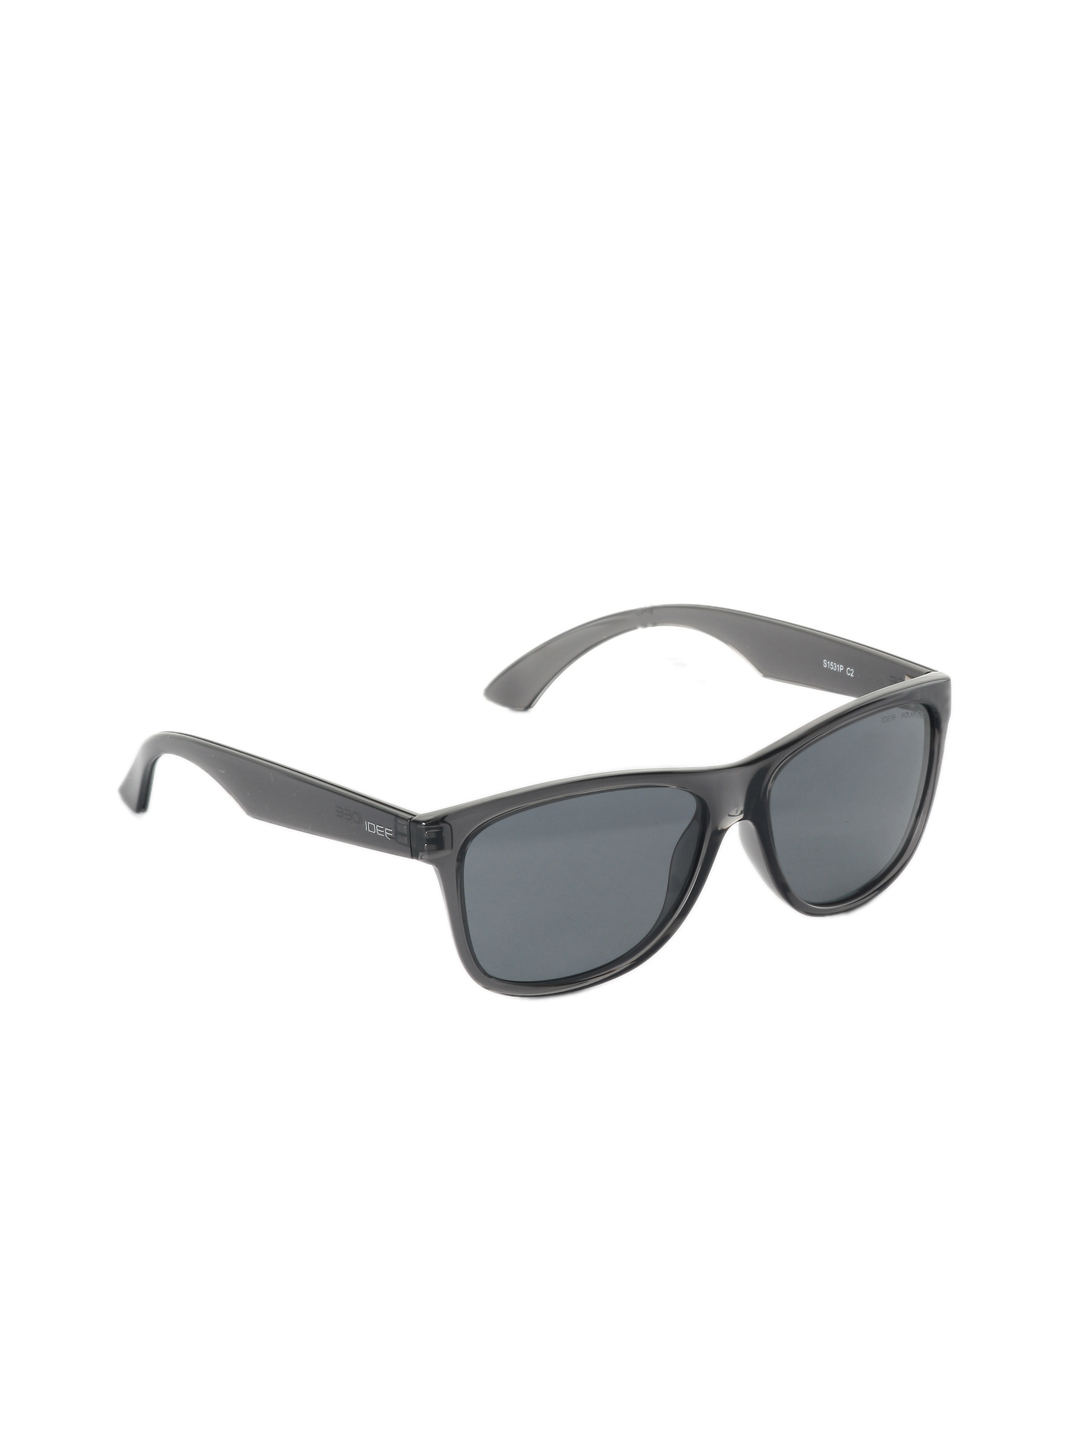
Idee Men Grey Sunglasses
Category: Accessories / Eyewear / Sunglasses
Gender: Men
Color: Grey
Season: Winter 2016
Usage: Casual